William H. Long Memorial

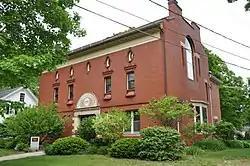

The William H. Long Memorial is a historic memorial building on Main Street in Hopkinton, New Hampshire. The brick, granite, and sandstone three-story building was constructed in 1890 as a memorial to a member of a prominent local family. The bequest stipulated that the building be used as a home for the local historical society, a function it continues to perform. It was also used to house the local public library. The building was designed by the Boston firm of Means & Gilbert, and is predominantly made of brick. The main entry, centered on the long wall, is recessed under a pilastered entablature topped by a semicircular tablet inscribed with the memorial inscription. Windows on the second floor are framed in ornamented stonework and topped by small oval oculus-like windows.